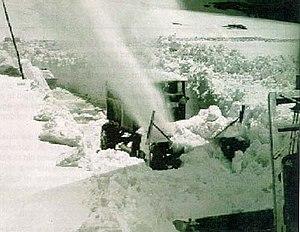
Le Snogo Snow Plow est une souffleuse à neige américaine conservée dans le comté de Larimer, dans le Colorado. Construit en 1932, il est actif dans le parc national de Rocky Mountain jusqu'en 1952 puis utilisé par la municipalité d'Estes Park jusqu'en 1979. Inscrit au Registre national des lieux historiques depuis le 4 octobre 2006, il est exposé au Beaver Meadows Visitor Center.